James Manby Gully

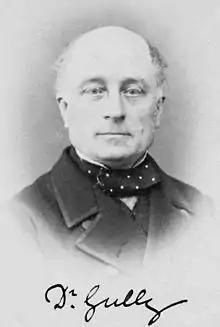
James Manby Gully in the 1860s

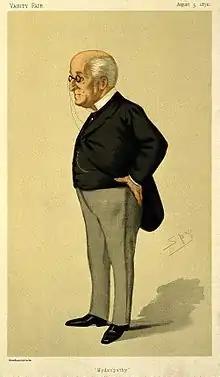
"Hydropathy". Caricature by Spy published in Vanity Fair in 1876.

James Manby Gully (14 March 1808 – 27 March 1883) was a Victorian medical doctor, well known for practising hydrotherapy, or the "water cure". Along with his partner James Wilson, he founded a very successful "hydropathy" (as it was then called) clinic in Malvern, Worcestershire, which had many notable Victorians, including such figures as Charles Darwin and Alfred, Lord Tennyson, as clients.